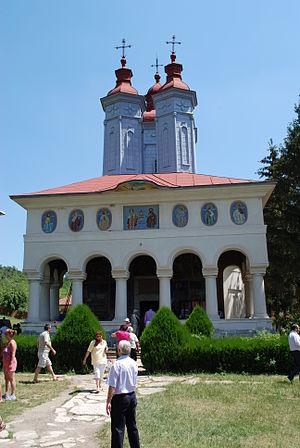
Tisău est une commune située dans le județ de Buzău dans la région de Munténie.